Jean-Louis Barrault

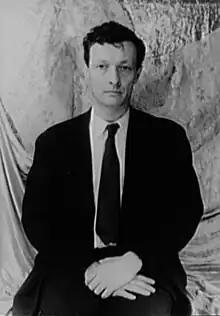
Barrault, photographed by Carl Van Vechten, 1952

Jean-Louis Bernard Barrault (8 September 1910 – 22 January 1994) was a French actor, director and mime artist who worked on both screen and stage.